Space gun

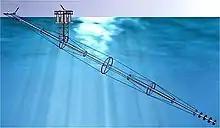
The Quicklauncher spacegun

A space gun, sometimes called a Verne gun because of its appearance in "From the Earth to the Moon" by Jules Verne, is a method of launching an object into space using a large gun- or cannon-like structure. Space guns could thus potentially provide a method of non-rocket spacelaunch. It has been conjectured that space guns could place satellites into Earth's orbit (although after-launch propulsion of the satellite would be necessary to achieve a stable orbit), and could also launch spacecraft beyond Earth's gravitational pull and into other parts of the Solar System by exceeding Earth's escape velocity of about . However, these speeds are too far into the hypersonic range for most practical propulsion systems and also would cause most objects to burn up due to aerodynamic heating or be torn apart by aerodynamic drag.